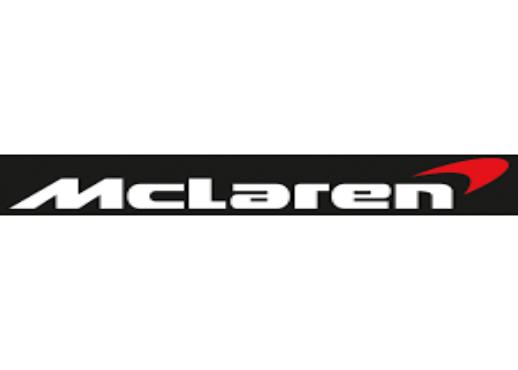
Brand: mclaren
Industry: Transportation